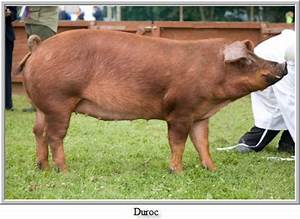
Label: mucca